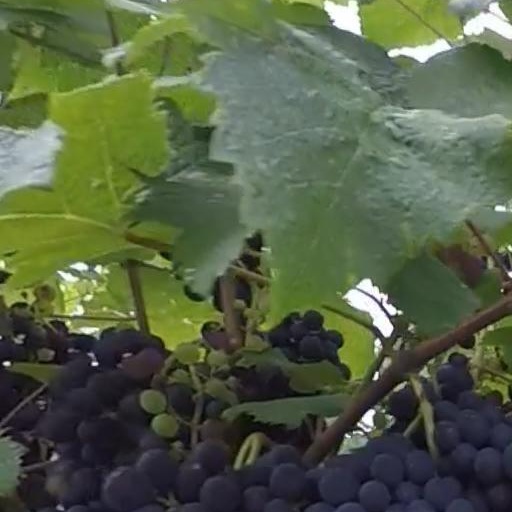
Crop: grape